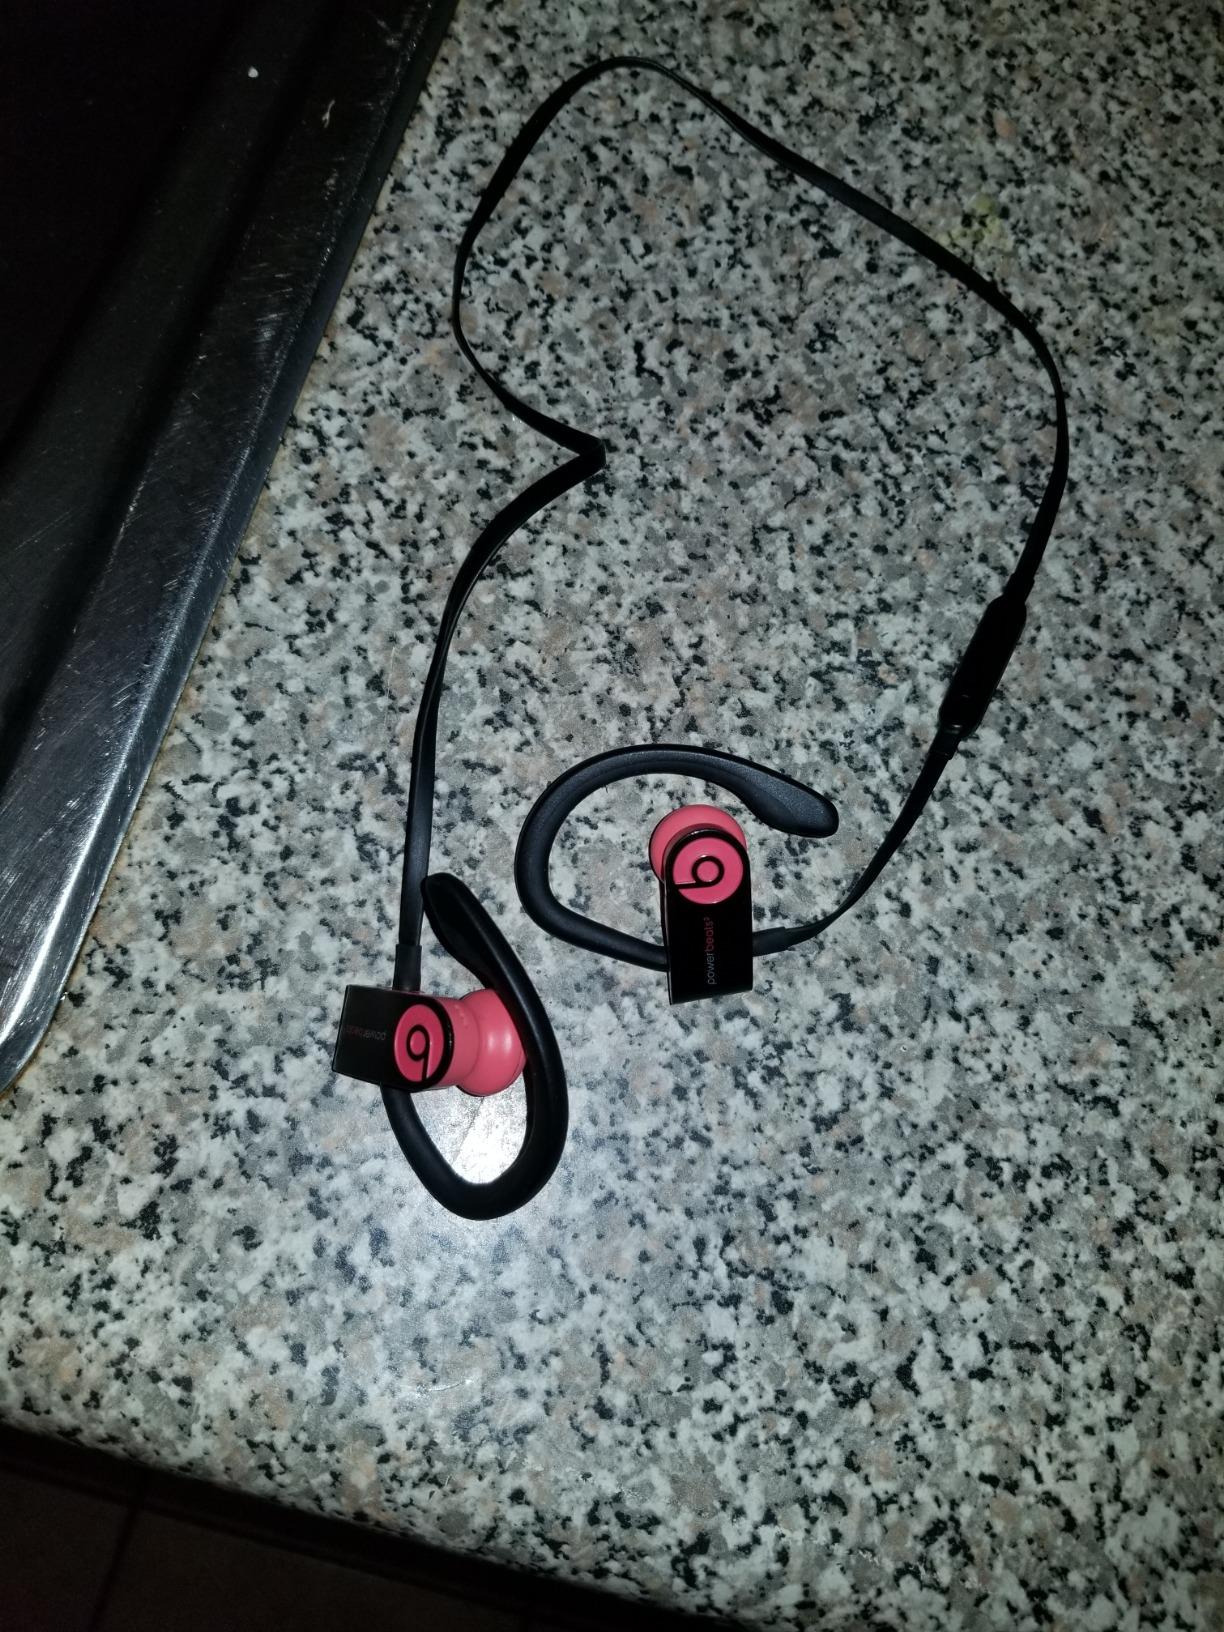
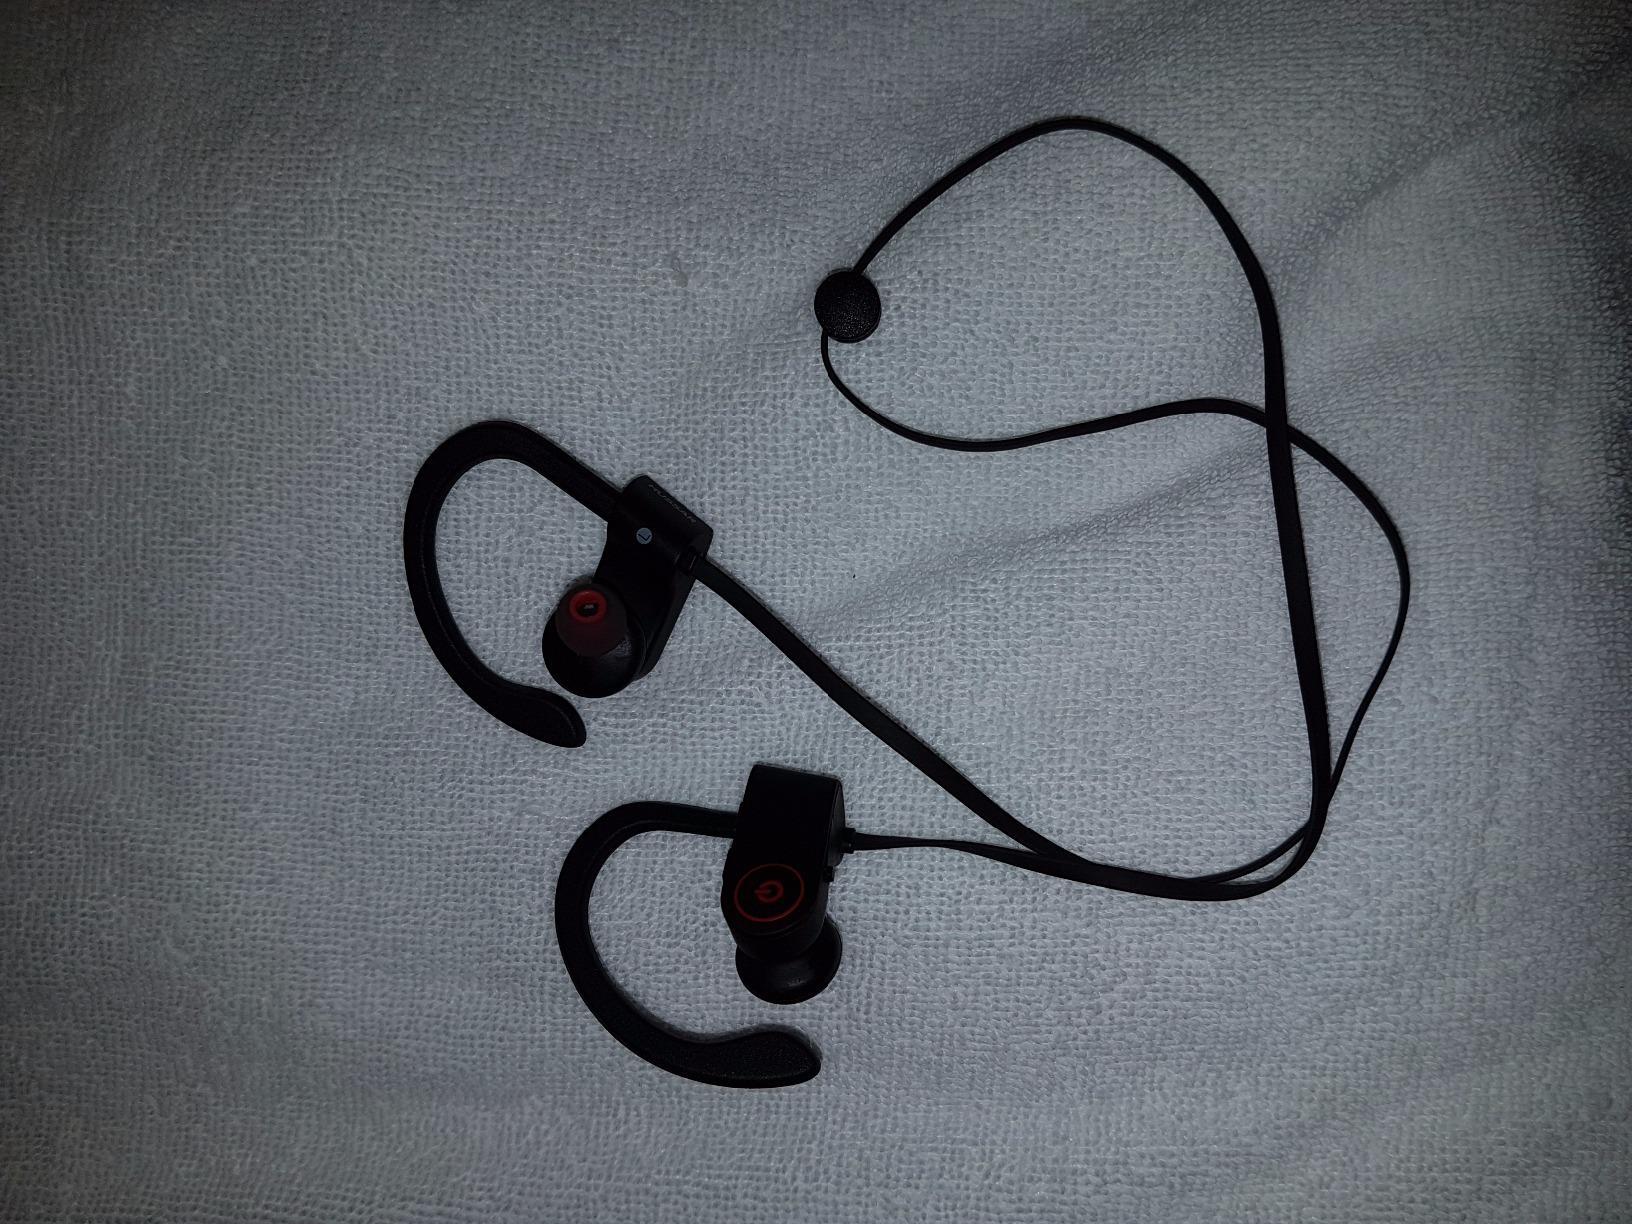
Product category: headphones
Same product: no